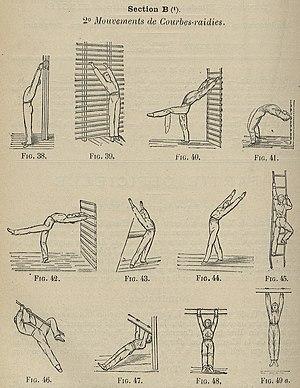
Mouvements de gymnastique suédoise d'après Ling. Mouvements d'extension à partir de poutres.
Philippe Tissié, né le 18 octobre 1852 à La Bastide-sur-l'Hers et mort le 4 juin 1935 à Pau est un médecin français, hygiéniste, aliéniste et l'un des premiers neuropsychiatres en France. Il est surtout l'une des trois principales personnalités françaises, avec le baron Pierre de Coubertin et Paschal Grousset, ayant fait évoluer le système scolaire en y intégrant le sport et les jeux organisés.